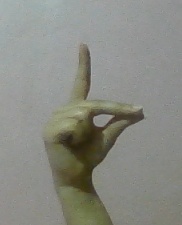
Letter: ta